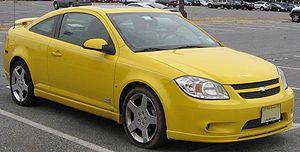
Super Sport, ou SS, est une option offerte par Chevrolet sur plusieurs de ses véhicules depuis 1961. Les modèles les plus connus arborant le badge SS sont la Camaro, la Chevelle, l’El Camino, l’Impala et la Nova. Lors de son introduction en 1961, l’option SS n’était qu’une option offrant une apparence plus sportive pour les véhicules. Cependant, en 1966, les Super Sport ont commencé à offrir des moteurs plus puissants, en plus de garder le côté esthétique. Tous les modèles SS sont équipés d’une badge arborant les lettres SS ou les mots Super Sports pour les plus vieux modèles. Jusqu’en 1994, les versions SS n’étaient disponibles que sur des véhicules à deux portes, mais depuis ce temps, l’option est disponible sur une grande gamme de véhicule, passant des berlines quatre portes aux pick-ups et aux véhicules utilitaires sports.